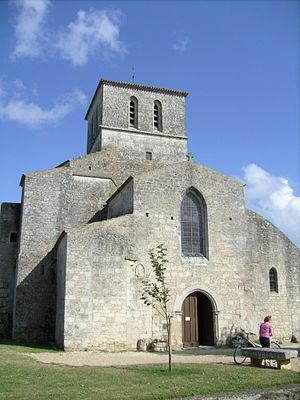
Façade de l'église de Saint-Sornin
Saint-Sornin est une commune du sud-ouest de la France, située dans le département de la Charente-Maritime.